Atsuko Ikeda

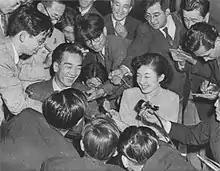
Atsuko and Takamasa Ikeda on 10 October 1952

On 10 October 1952, Princess Yori married , the eldest son of former Marquis Nobumasa Ikeda and a direct descendant of the last "daimyō" of Okayama Domain, whom she had met at a Japanese tea ceremony at Kōraku-en gardens. The couple were engaged after only six months, but wedding plans had to be postponed due to the death of her grandmother Empress Teimei in 1951 and subsequent period of mourning. Upon her marriage, Princess Yori became the second daughter of an emperor to relinquish her status as a member of the Japanese imperial family and become a commoner upon marriage, in accordance with the 1947 Imperial Household Law. She also gave up an annual imperial allowance worth ¥650,000 ($1,800) at the time. The groom's father and the bride's mother, the Empress, were first cousins, making the couple second cousins.